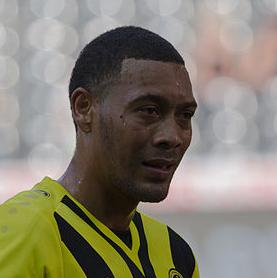
Age: 29